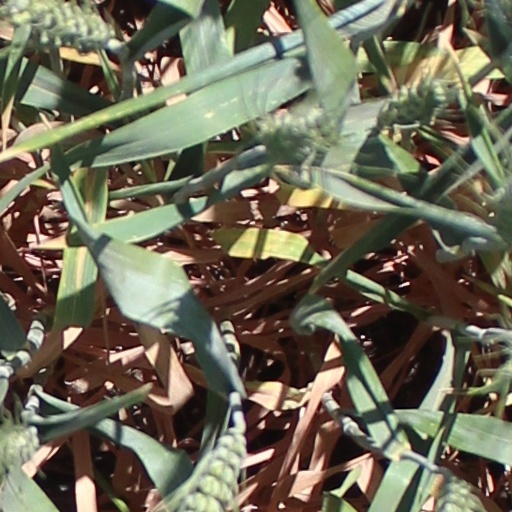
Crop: wheat